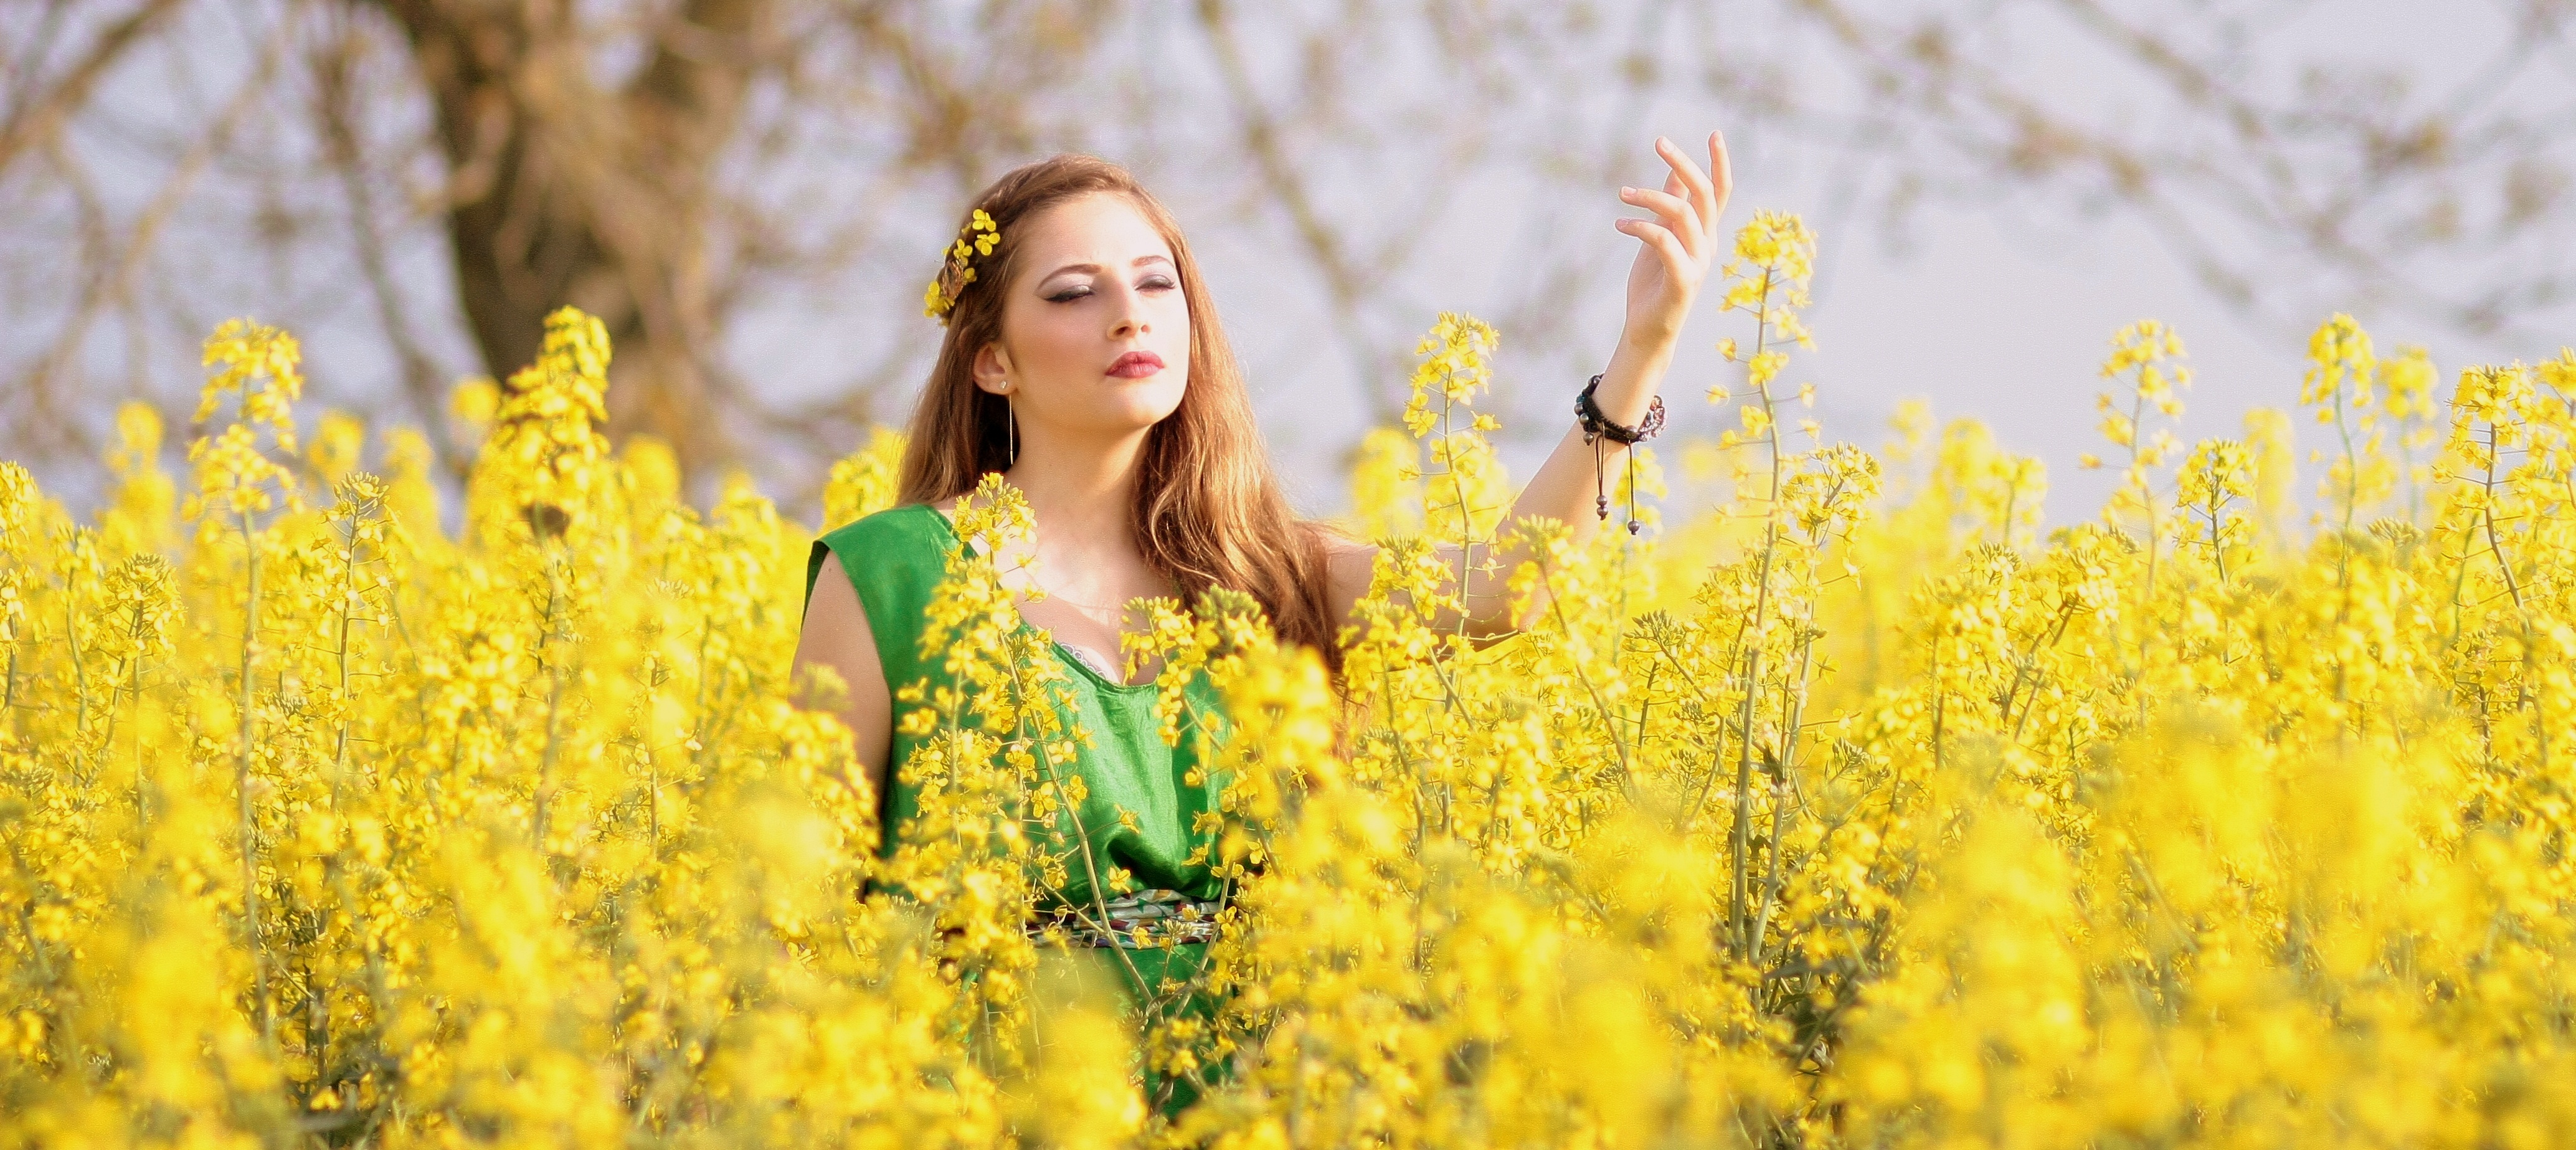
nature, plant, girl, field, meadow, wheat, flower, food, produce, vegetable, yellow, agriculture, rapeseed, flowers, camp, beauty, canola, brassica, flowering plant, grass family, land plant, mustard plant